Ciborium (architecture)

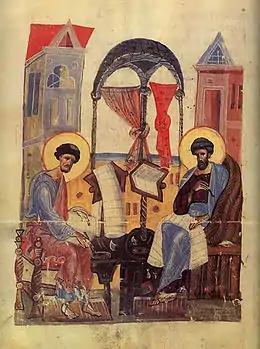
13th-century Yaroslavl Gospels, with curtained ciborium in the centre; a common motif in Evangelist portraits

Images and documentary mentions of early examples often have curtains called hung between the columns; these altar-curtains were used to cover and then reveal the view of the altar by the congregation at points during services — exactly which points varied, and is often unclear. Altar-curtains survived the decline of the ciborium in both East and West, and in English are often called "riddels" (from French , a word once also used for ordinary domestic curtains). A few churches have "riddle posts" or "riddel posts" around the altar, which supported the curtain-rails, and perhaps a cloth stretched above. Such an arrangement, open above, can be seen in folio 199v of the Très Riches Heures du Duc de Berry. Late medieval examples in Northern Europe were often topped by angels, and the posts, but not the curtains, were revived in some new or refitted Anglo-Catholic churches by Ninian Comper and others around 1900.